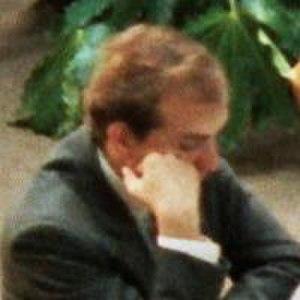
L’histoire des championnats d'échecs d'URSS s'étend de 1920 à 1991. Ceux-ci ont été les plus forts championnats nationaux d'échecs qui aient existé.